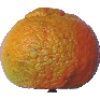
Label: mandarine